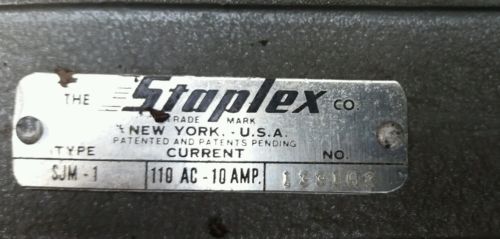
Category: stapler